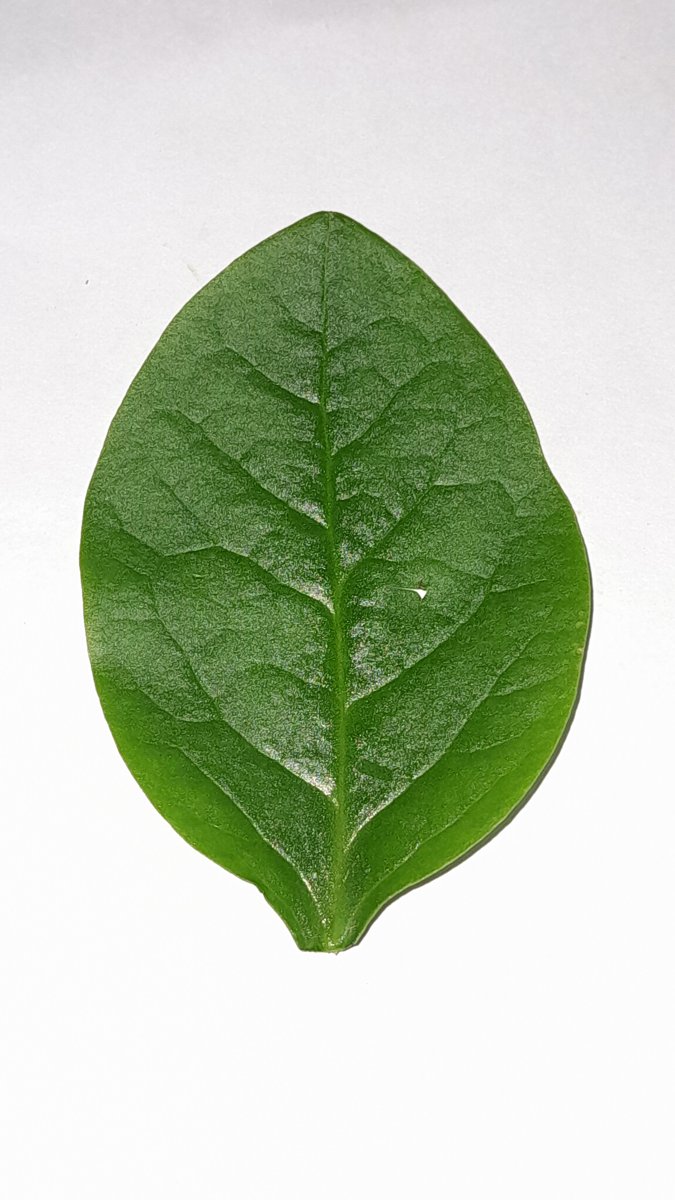
Label: Healthy-Leaf